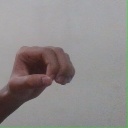
अक्षर: औ